Valéry Giscard d'Estaing

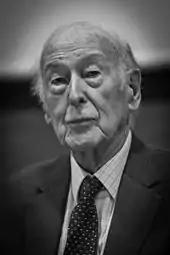
Giscard d'Estaing in 2015

Valéry Giscard d'Estaing was a close friend of West German chancellor Helmut Schmidt and together they persuaded smaller European states to hold regular summit meetings, and set up the European Monetary System. They induced the Soviet Union to establish a degree of liberalisation through the Helsinki Accords.